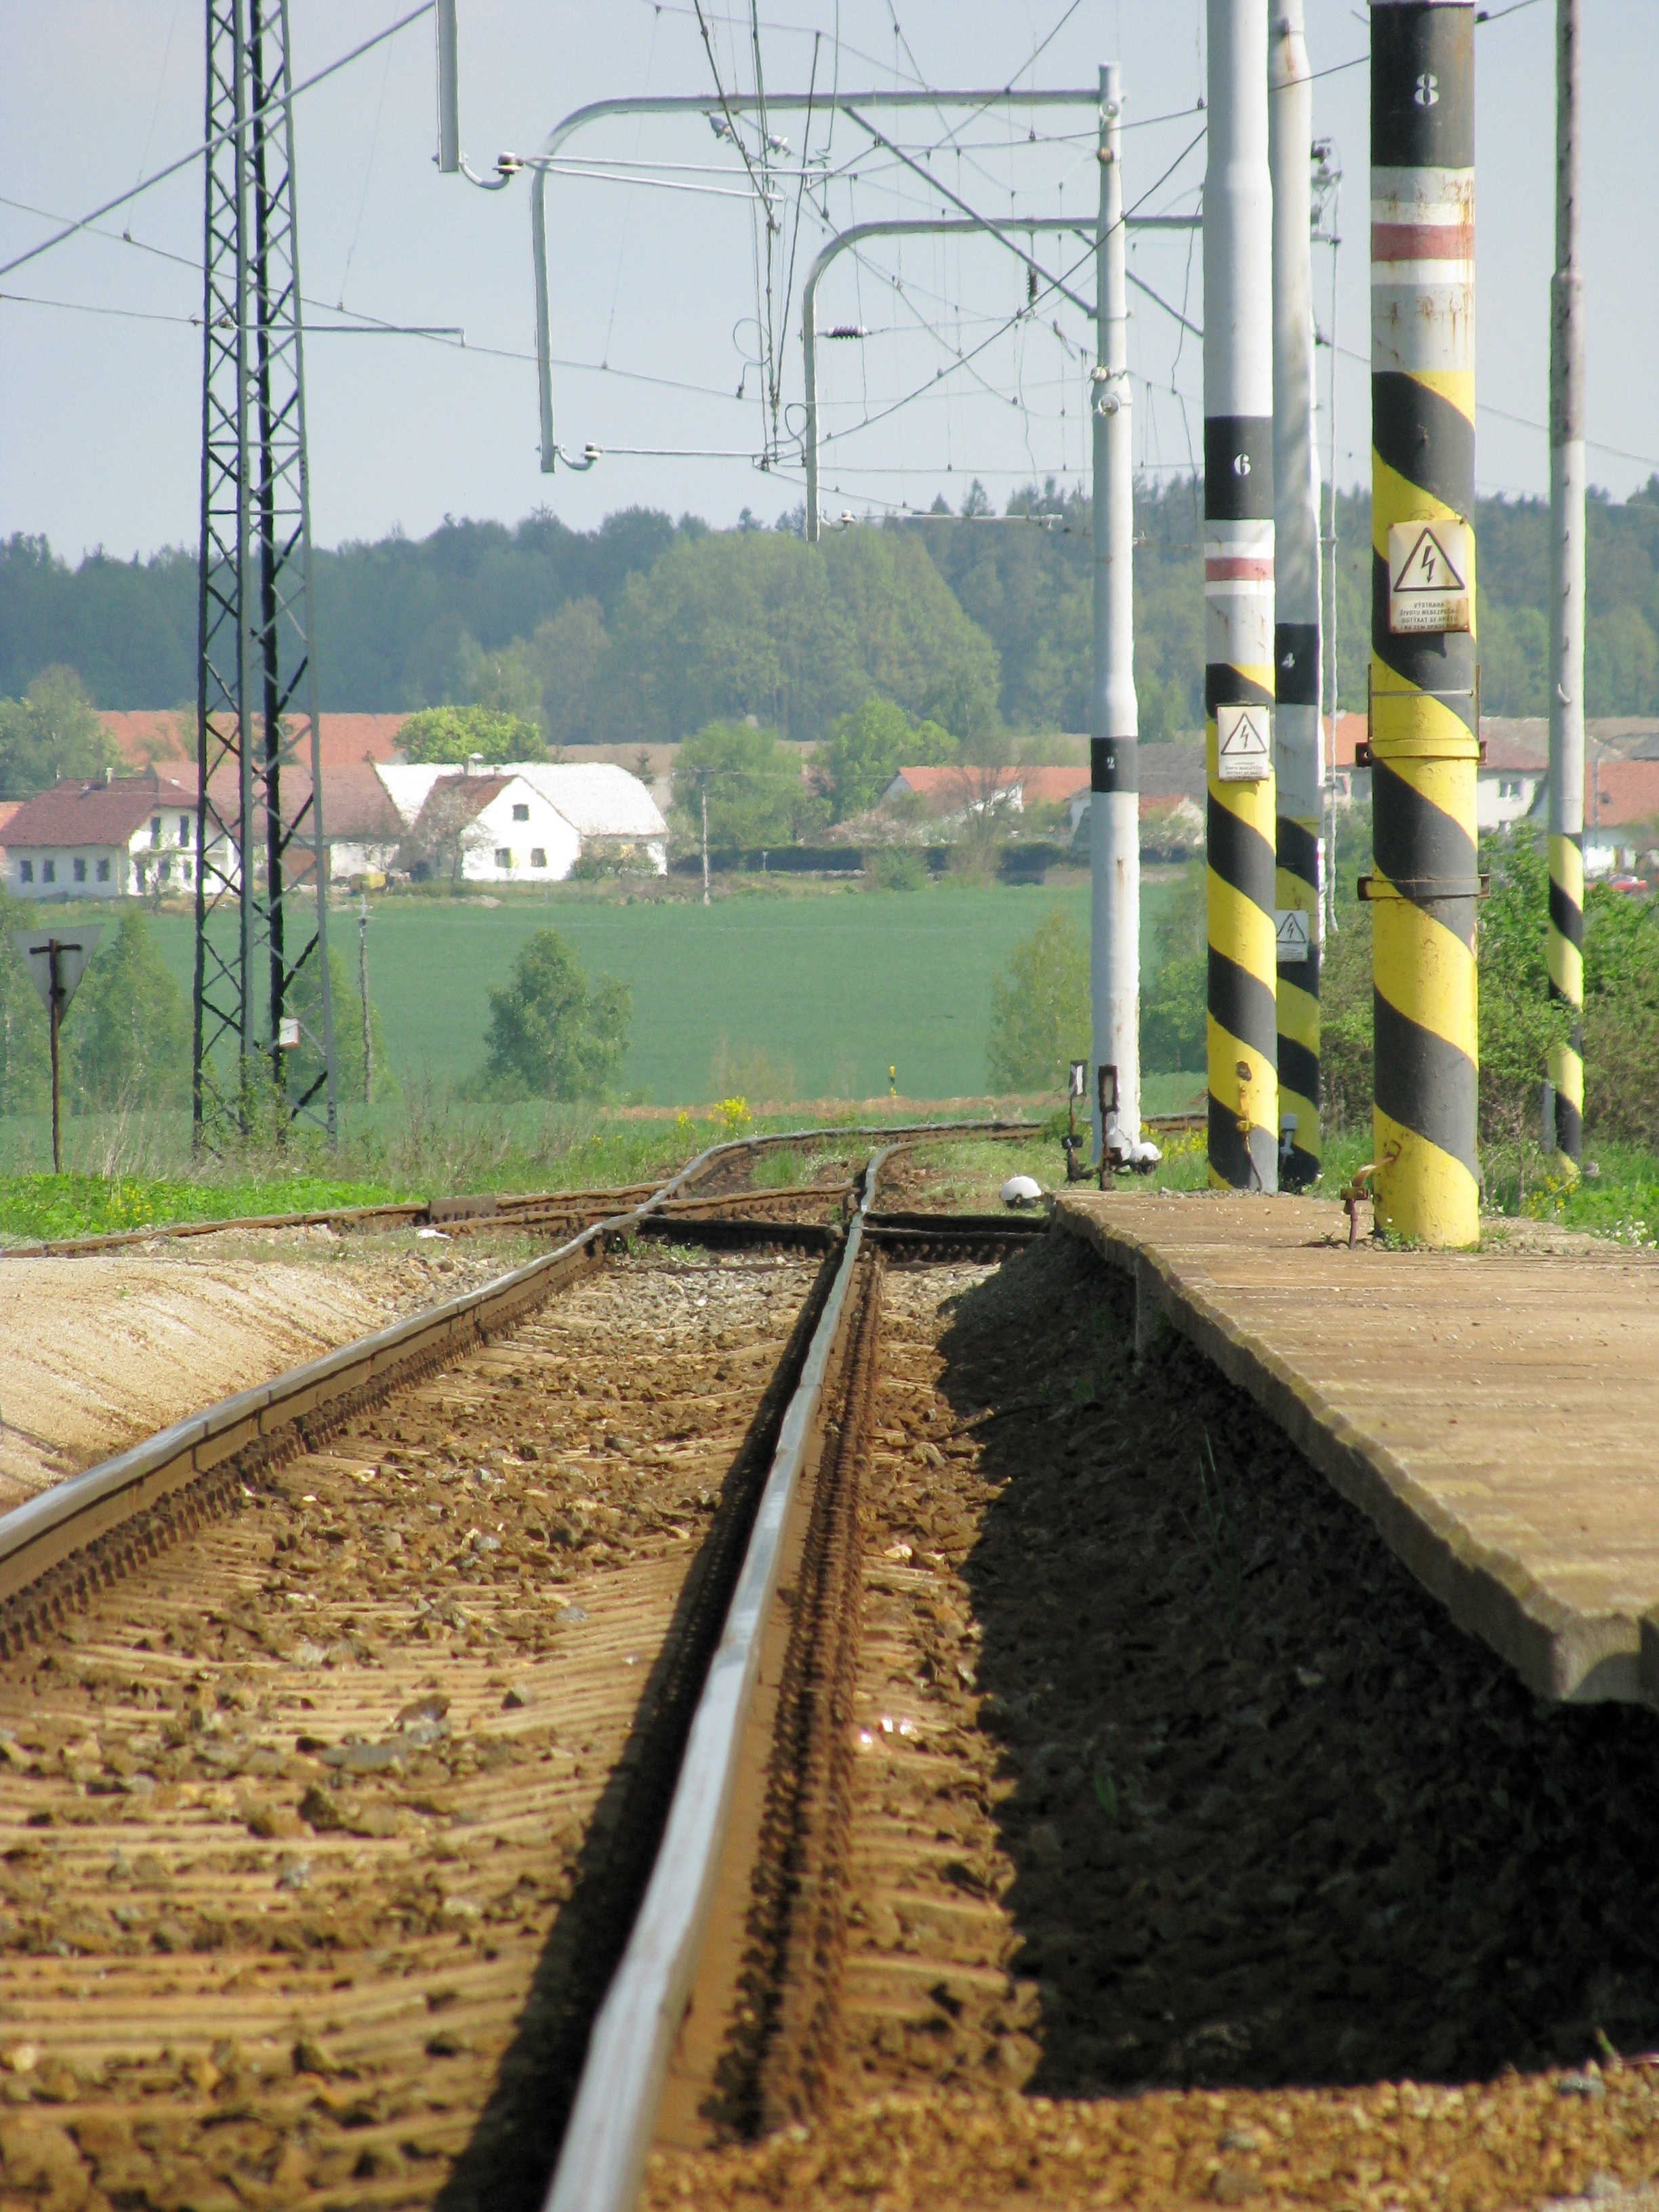
track, railway, summer, transport, vehicle, platform, soil, lonely, seemed, rail transport, sudom ice u bechyn